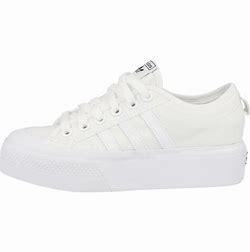
Brand: Adidas
Model: Nizza Platform